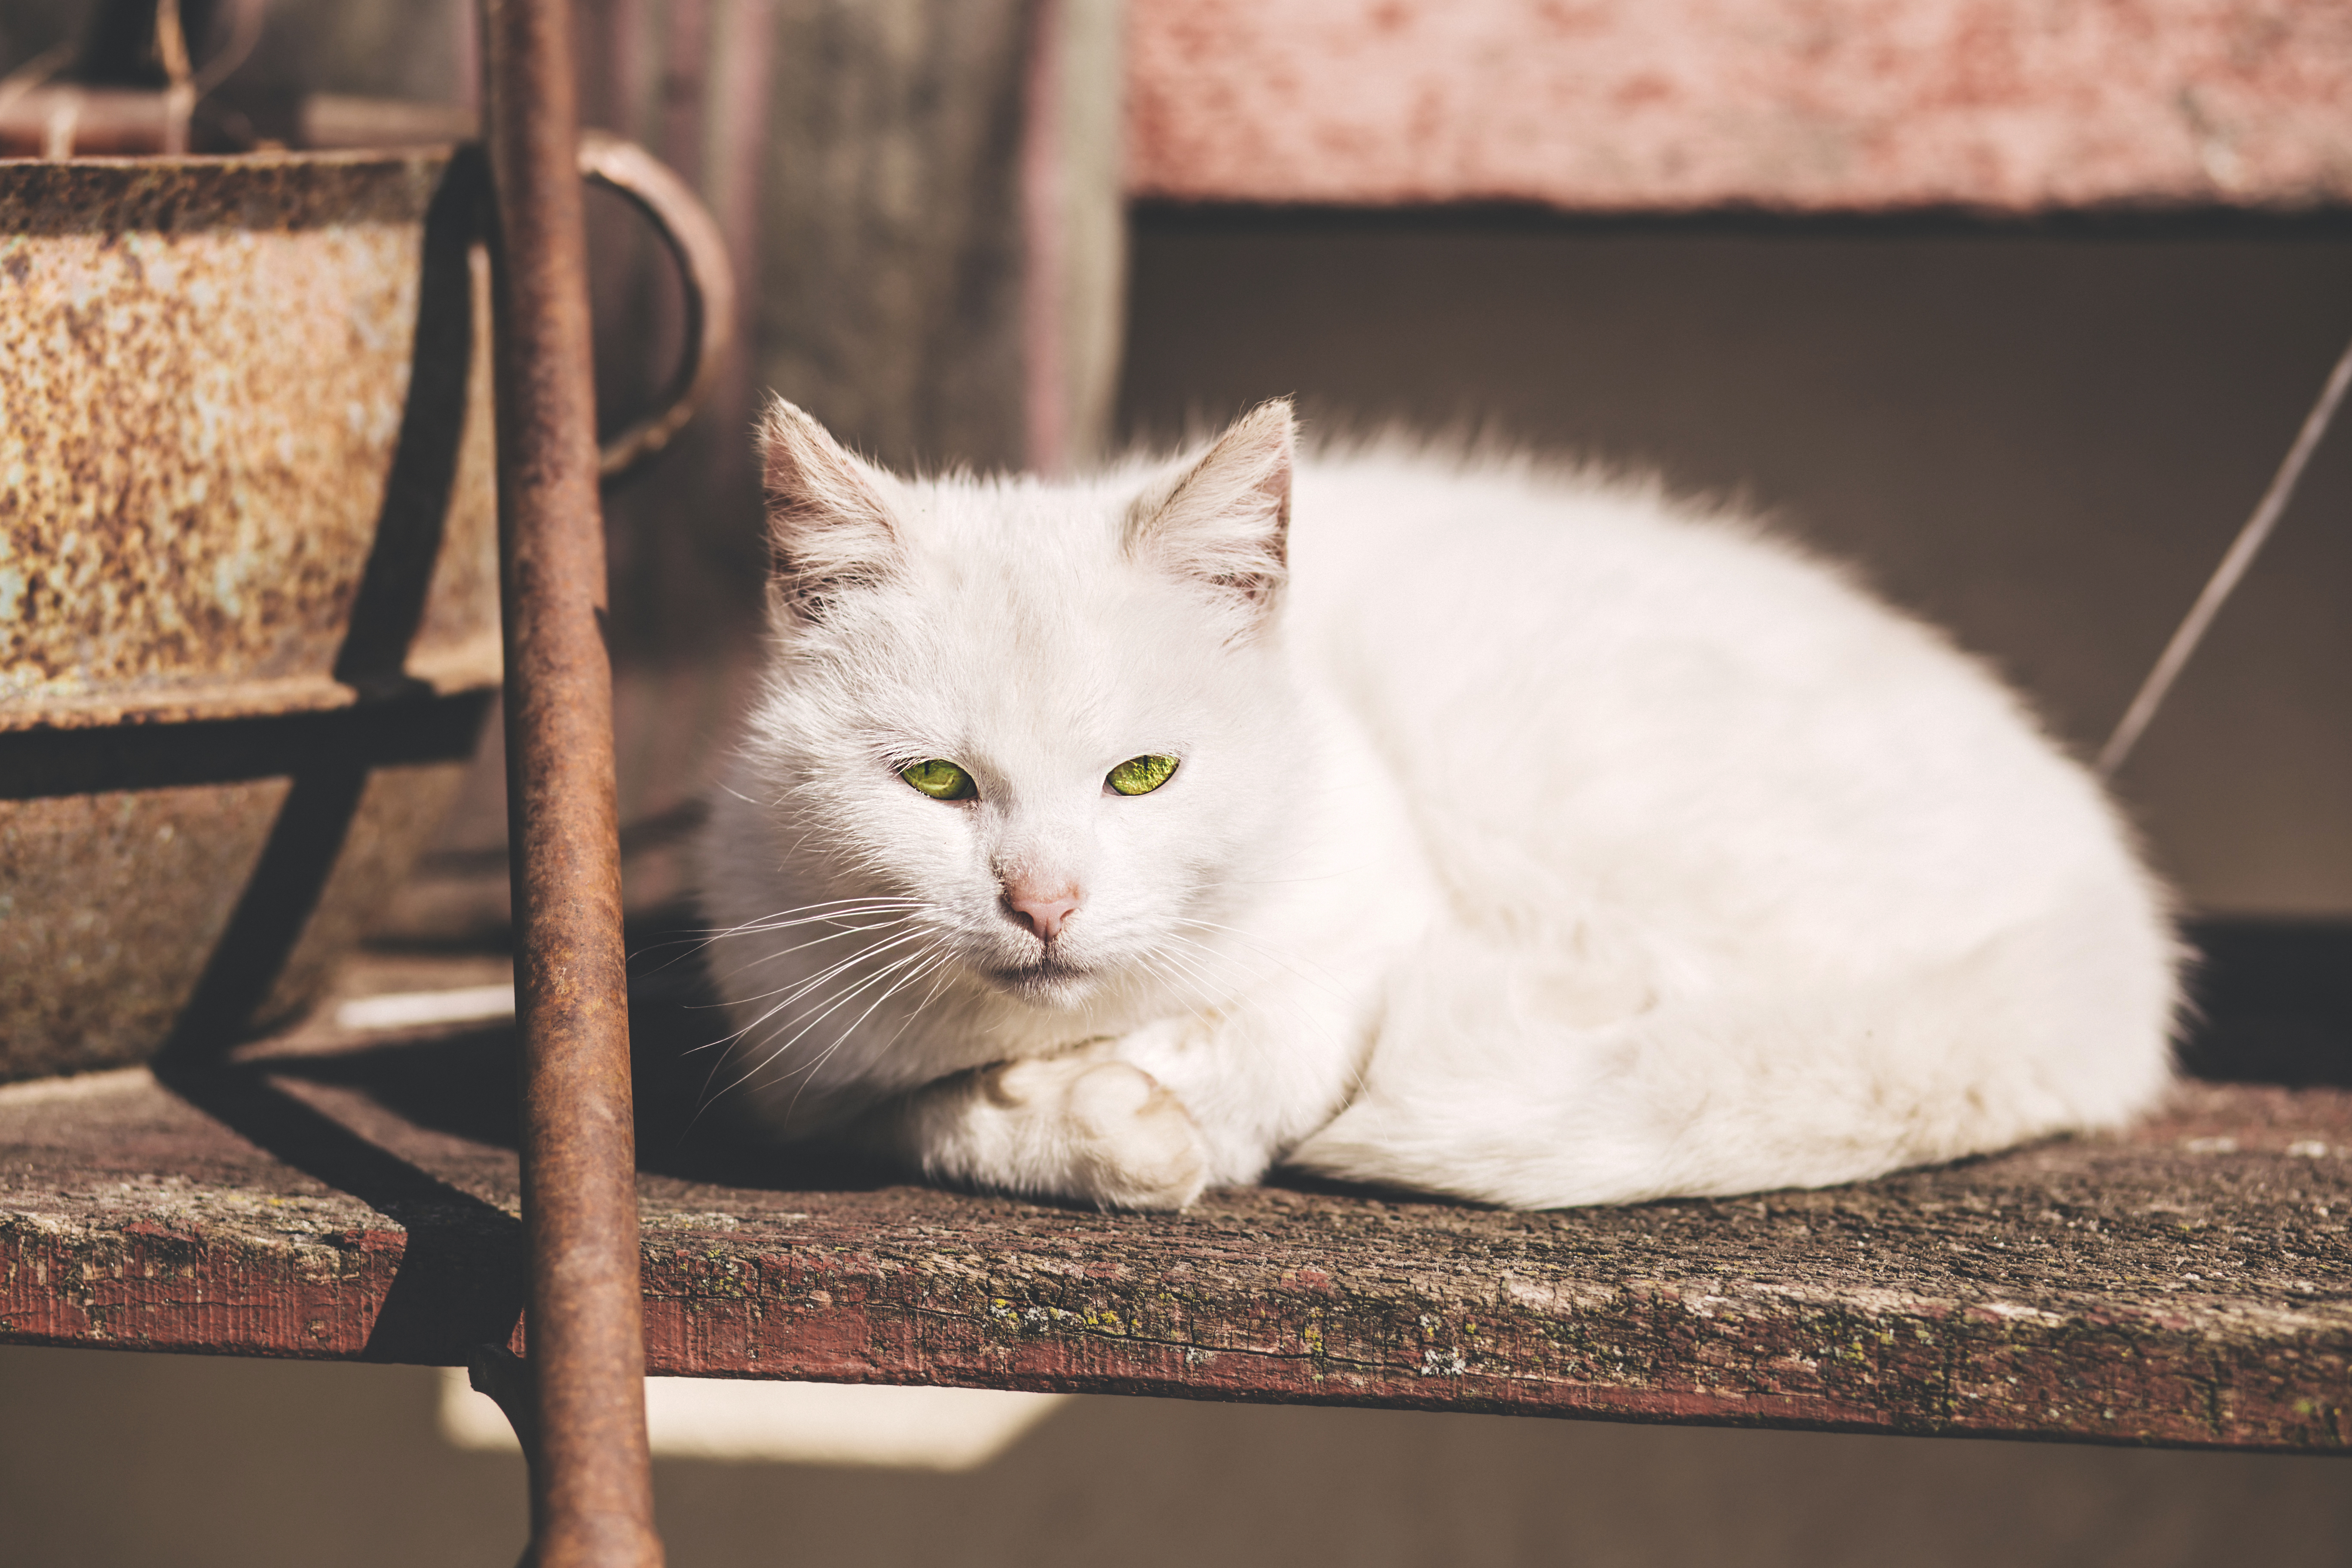
white, animal, cute, pet, fur, portrait, young, kitten, cat, feline, mammal, fauna, close up, whiskers, kitty, little, skin, vertebrate, domestic, adorable, downy, small to medium sized cats, cat like mammal